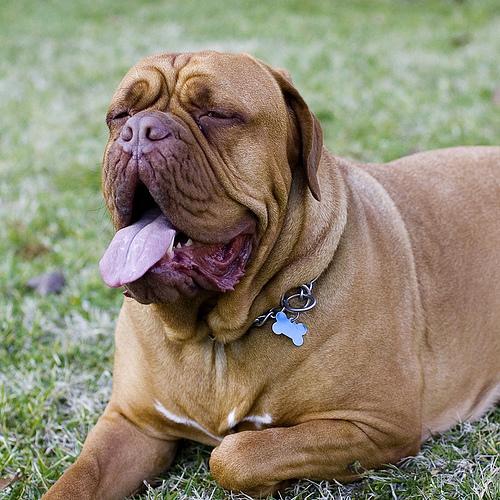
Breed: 231-n000077-bull_mastiff